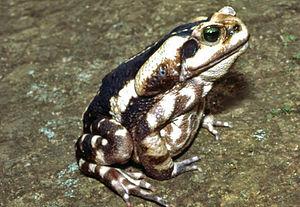
Rhinella icterica est une espèce d'amphibiens de la famille des Bufonidae.